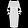
Label: Dress